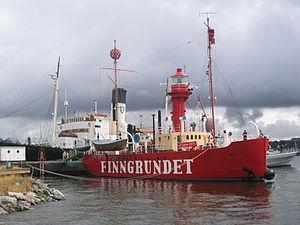
Finngrundet est un ancien bateau-phare de Suède qui est maintenant un navire musée visible dans le port de Stockholm